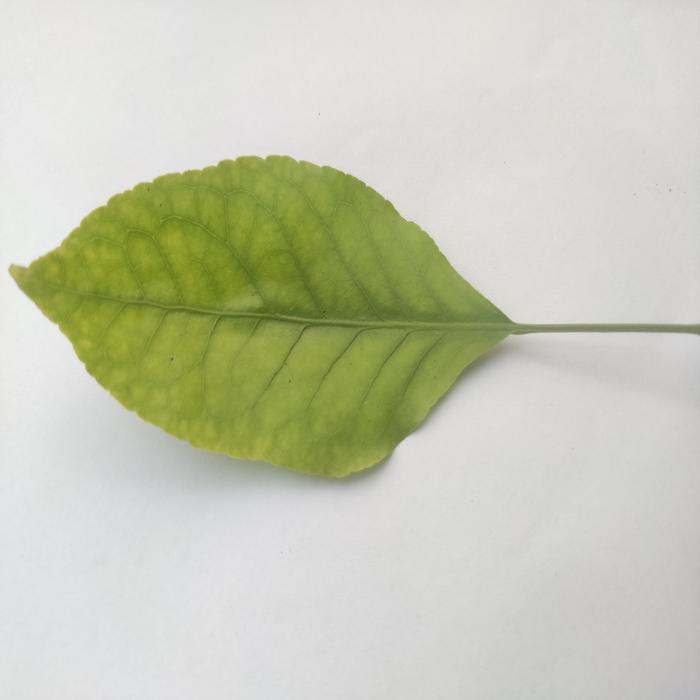
Crop: Aegle Marmelos
Leaf condition: Cercospora_Leaf